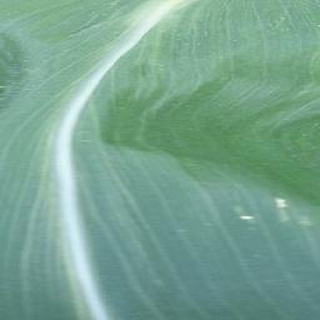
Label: healthy_corn